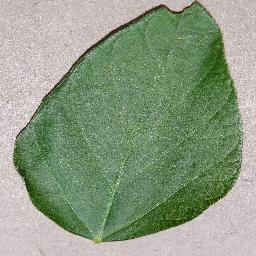
Label: Soybean___healthy